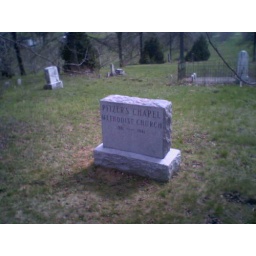
The site of Pitzers Chapel up the hill from my grandmothers house in Arden,WV.